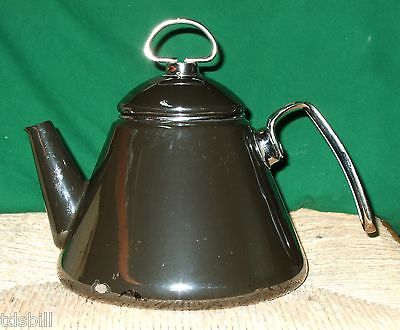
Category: kettle